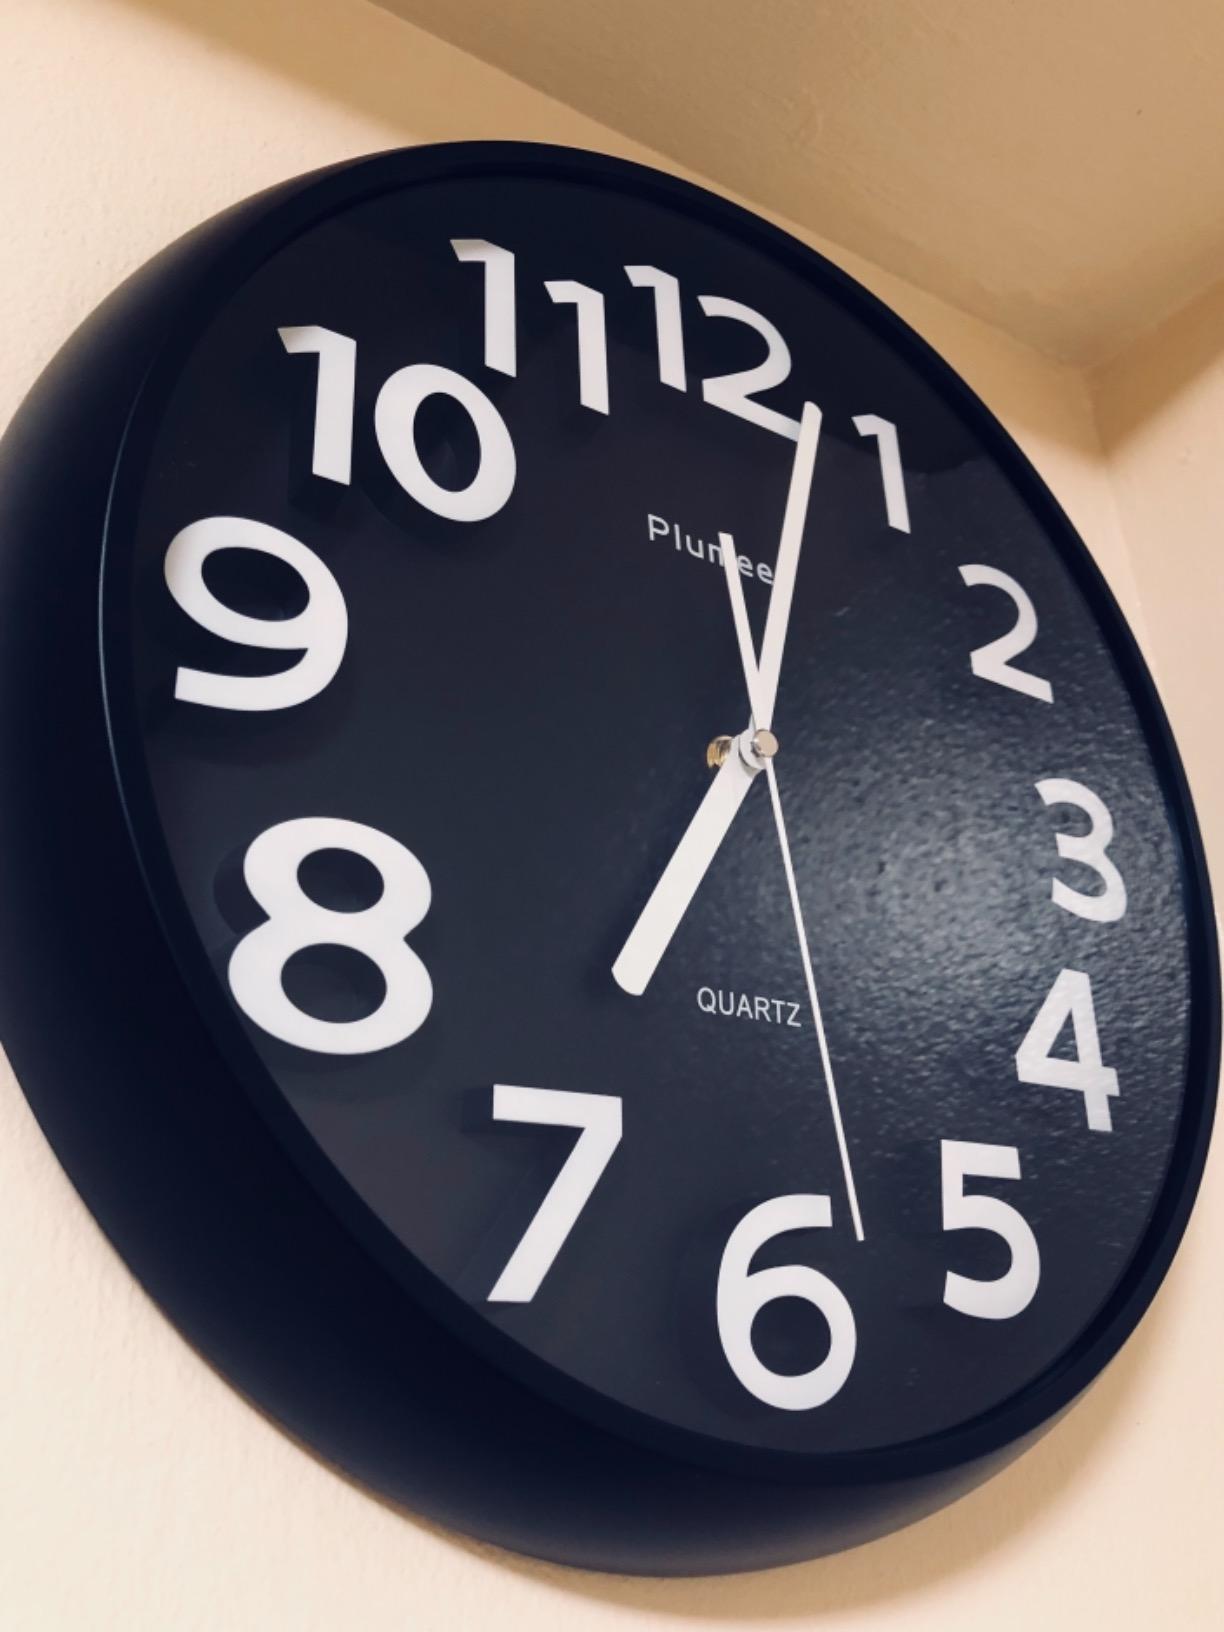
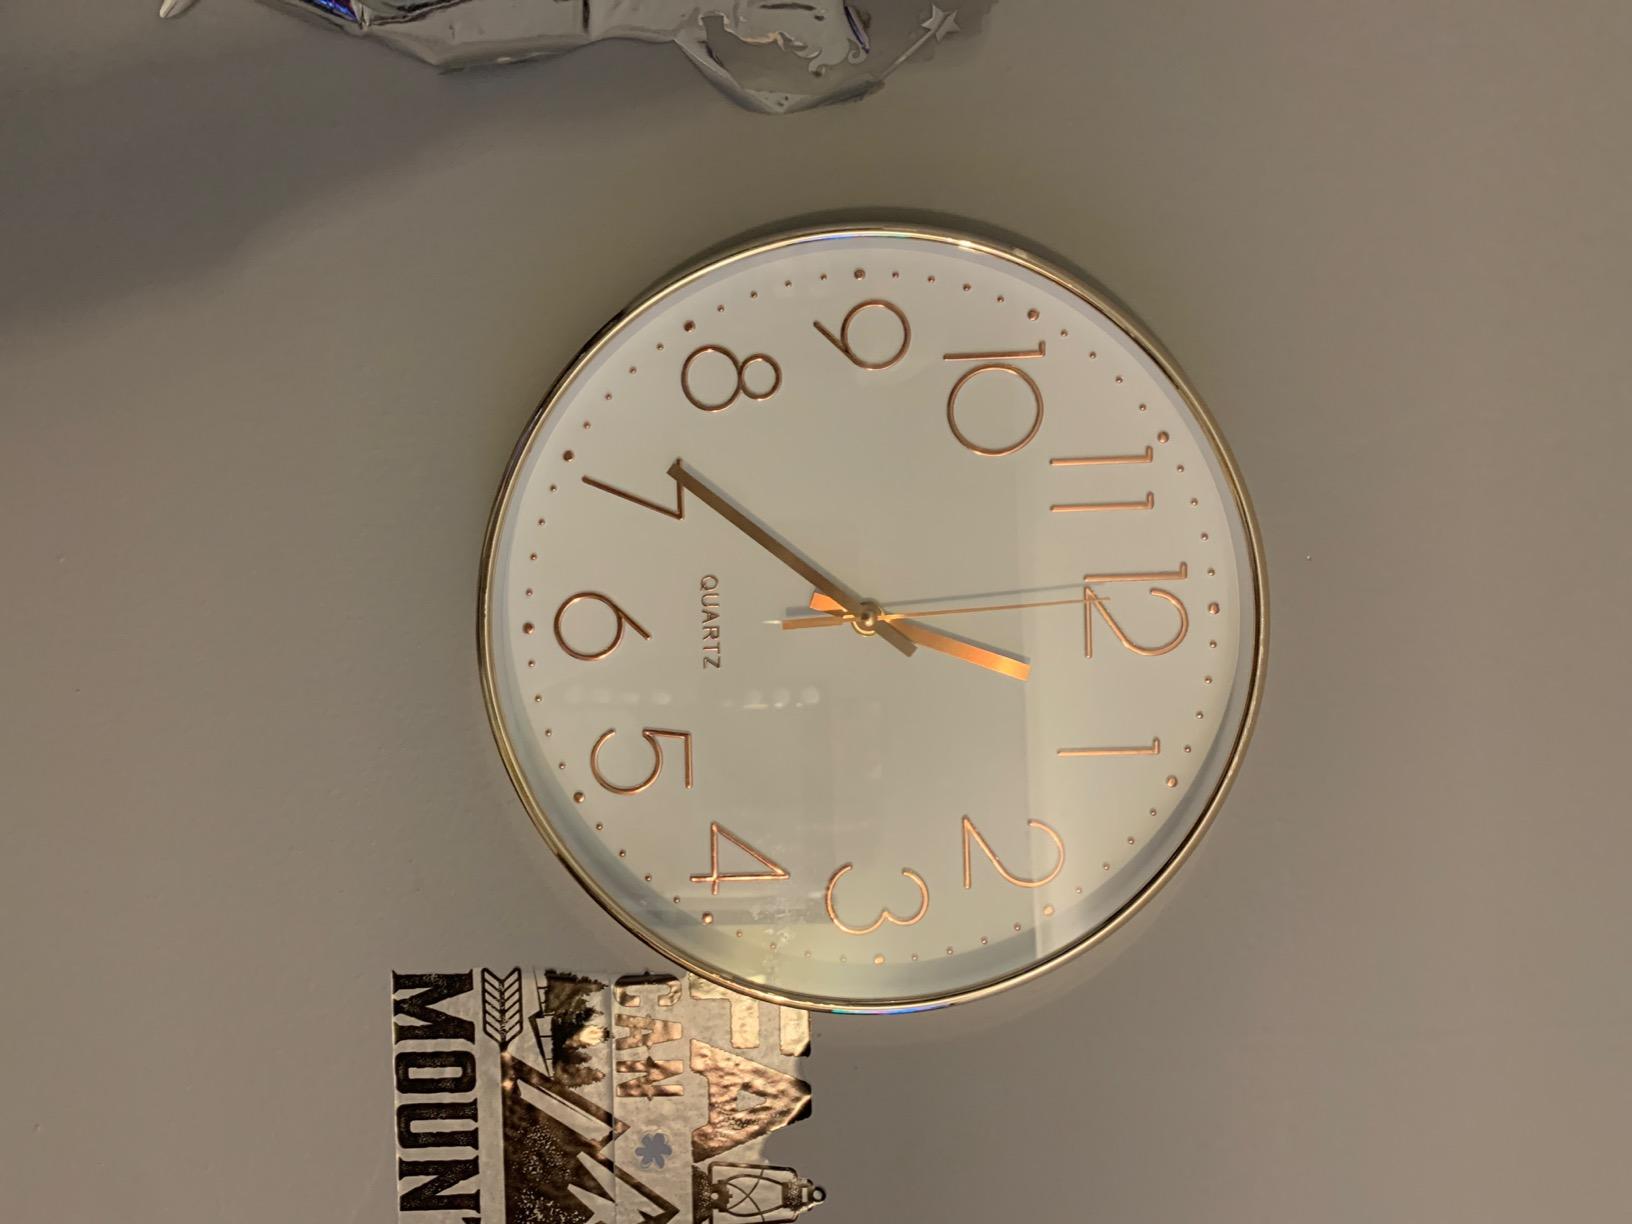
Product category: clock
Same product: no